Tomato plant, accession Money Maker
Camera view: tilt-top (135 deg); turntable rotation: 270 degrees
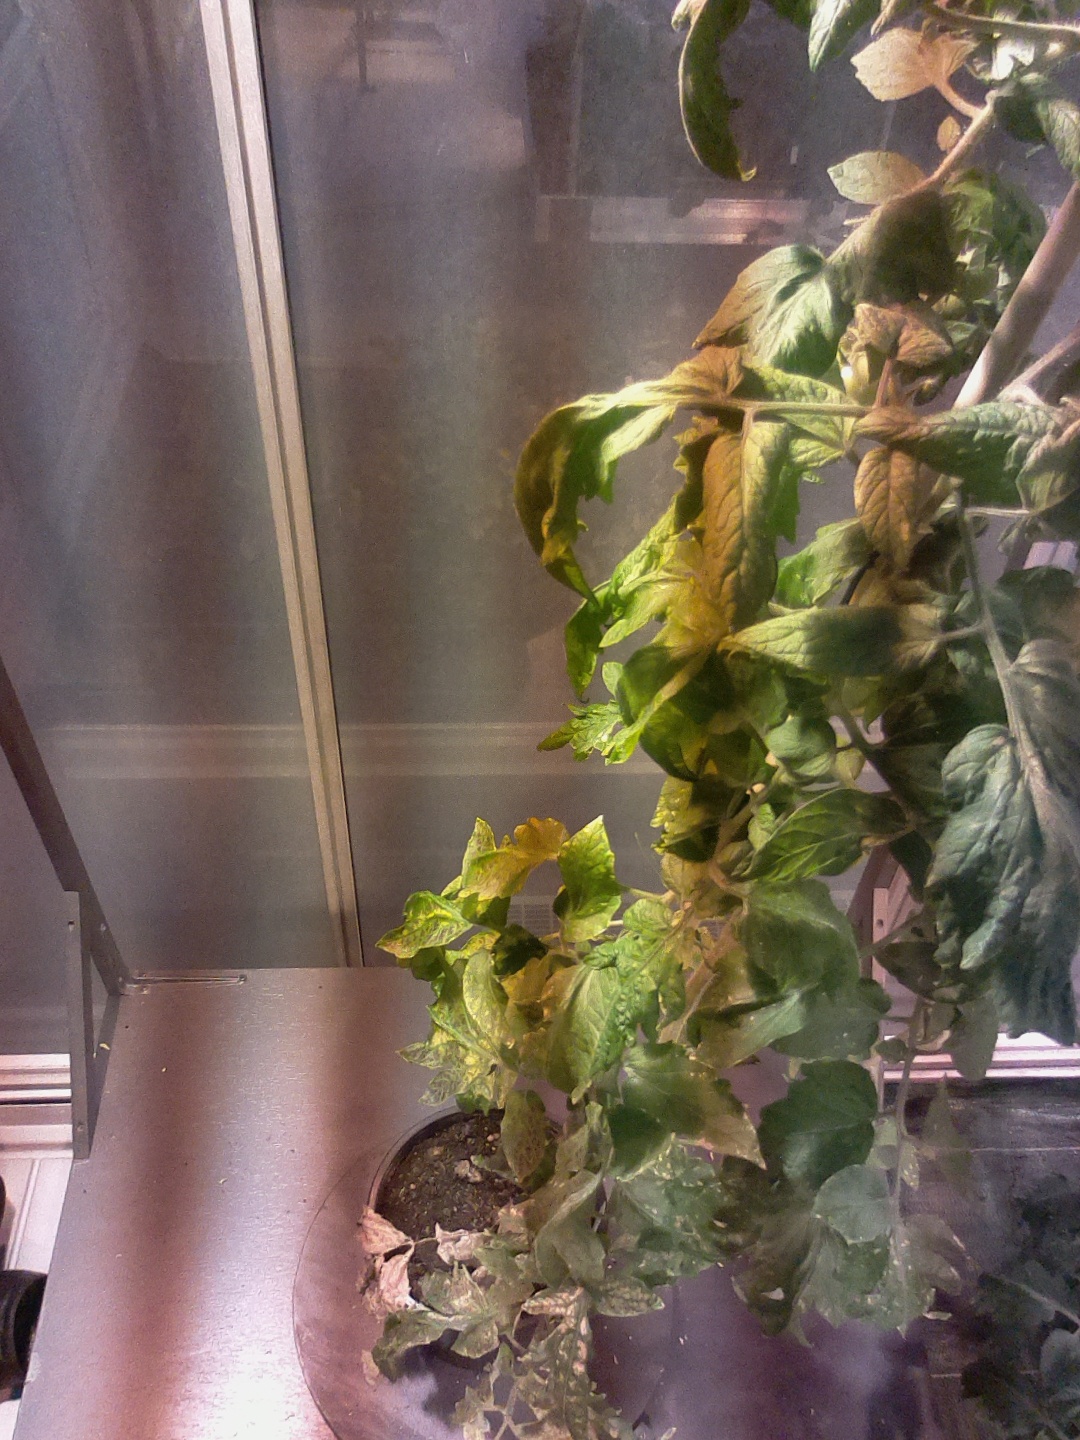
BBCH growth stage 72: 20%-30% of final fruit size